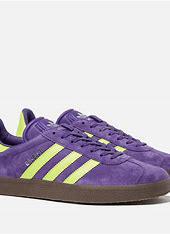
Brand: Adidas
Model: Gazelle Indoor